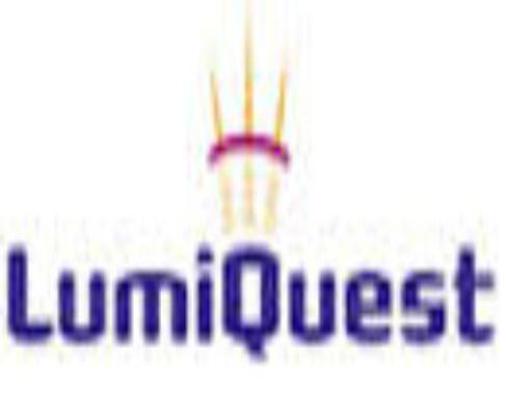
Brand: lumiquest
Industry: Necessities